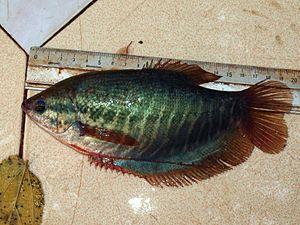
Trichopodus est un genre de poissons tropical d'eau douce ou poissons labyrinthe dits gouramis, d'une famille rencontrée en Asie du Sud-Est. Les gouramis du genre Trichopodus sont étroitement liés à ceux du genre Trichogaster, les espèces des deux genres ont de longues nageoires pelviennes "files" utilisées pour détecter l'environnement. Cependant, les espèces du genre Trichopodus ont une base plus courte au niveau de la nageoire dorsale et qui à maturité sexuelle, sont beaucoup plus grandes. Le gourami peau de serpent plus grande espèce du genre, capable d'atteindre une longueur de plus de 25 cm.